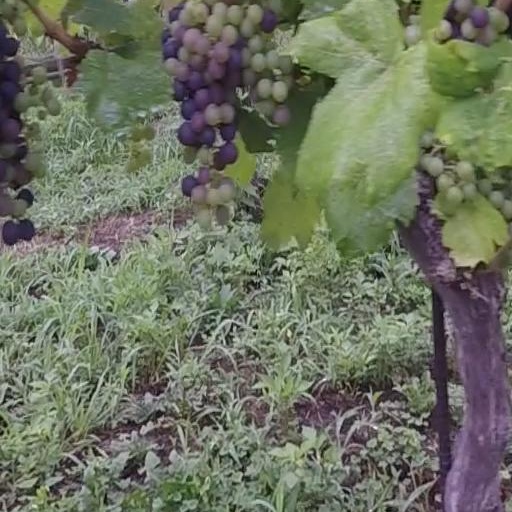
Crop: grape